Harry Lorraine (American actor)

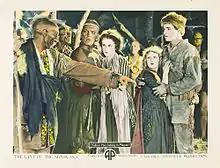
Loraine as the scout (at right) in "The Last of the Mohicans" (1920)

Harry Loraine (aka Lorraine) (September 14, 1873 – 1934) was an American silent film actor. He appeared in more than 60 films between 1913 and 1930.